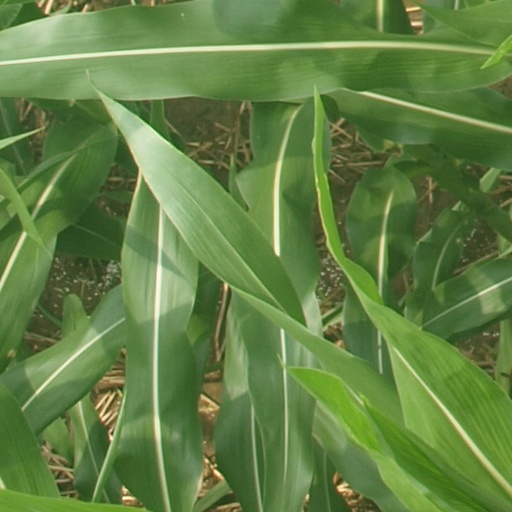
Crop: maize; corn